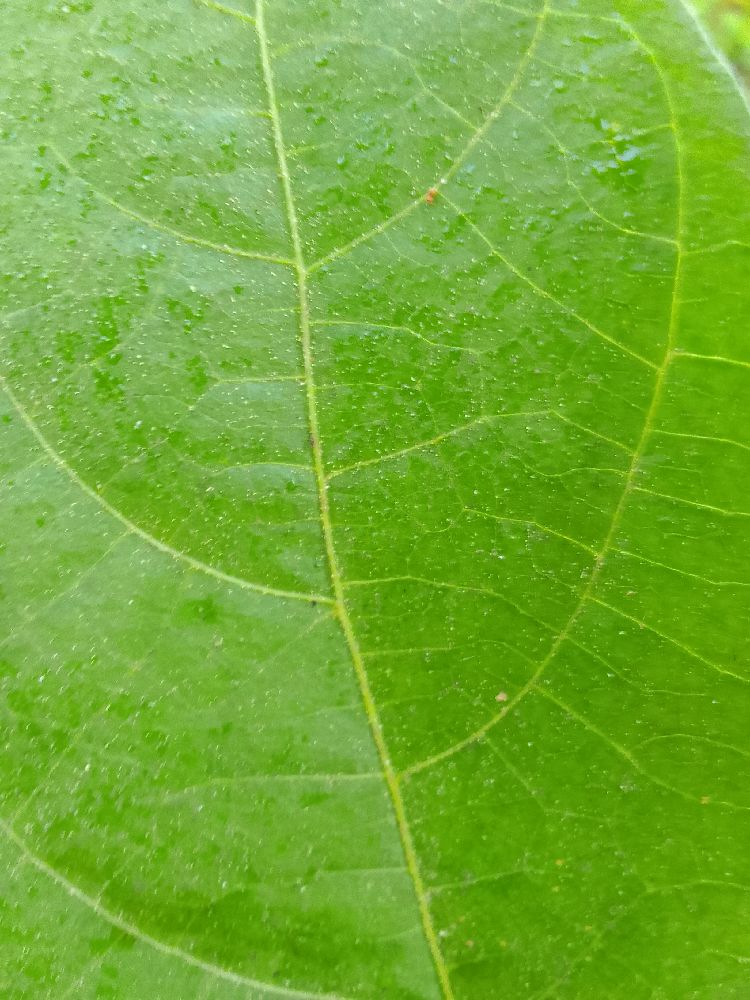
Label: healthy